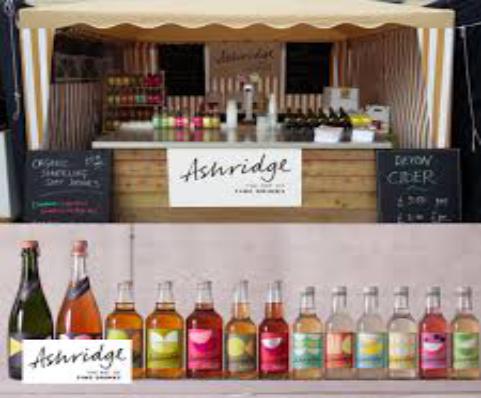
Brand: Ashridge Cider
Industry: Food